Anarchism: From Theory to Practice

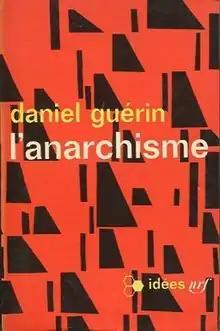
First edition (publ. Gallimard)

Anarchism: From Theory to Practice is a book by Daniel Guérin noted as a "definitional tract in the 'ABCs' of anarchism". First published in French in 1965, the 1970 English translation is Guérin's best-known work, describing the intellectual substance and actual practice of anarchism. The English translation by Mary Klopper includes a foreword by Noam Chomsky, who describes it as an attempt "to extract from the history of libertarian thought a living, evolving tradition".